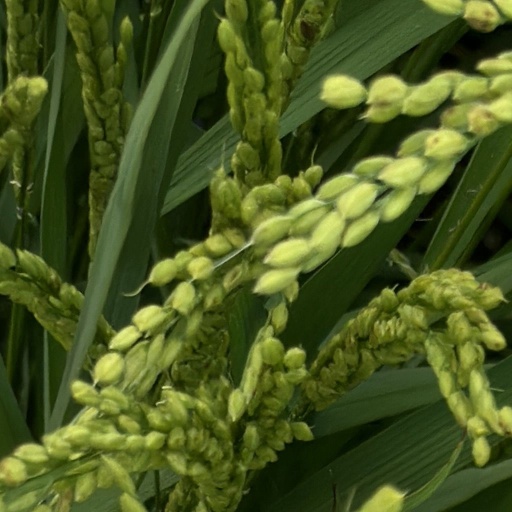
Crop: rice